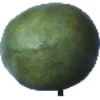
Label: Mango 1